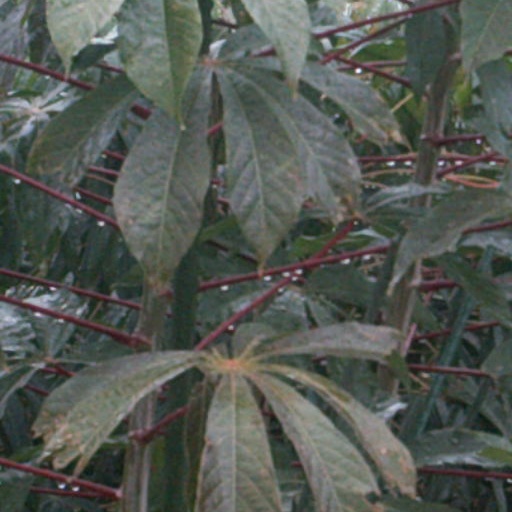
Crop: cassava